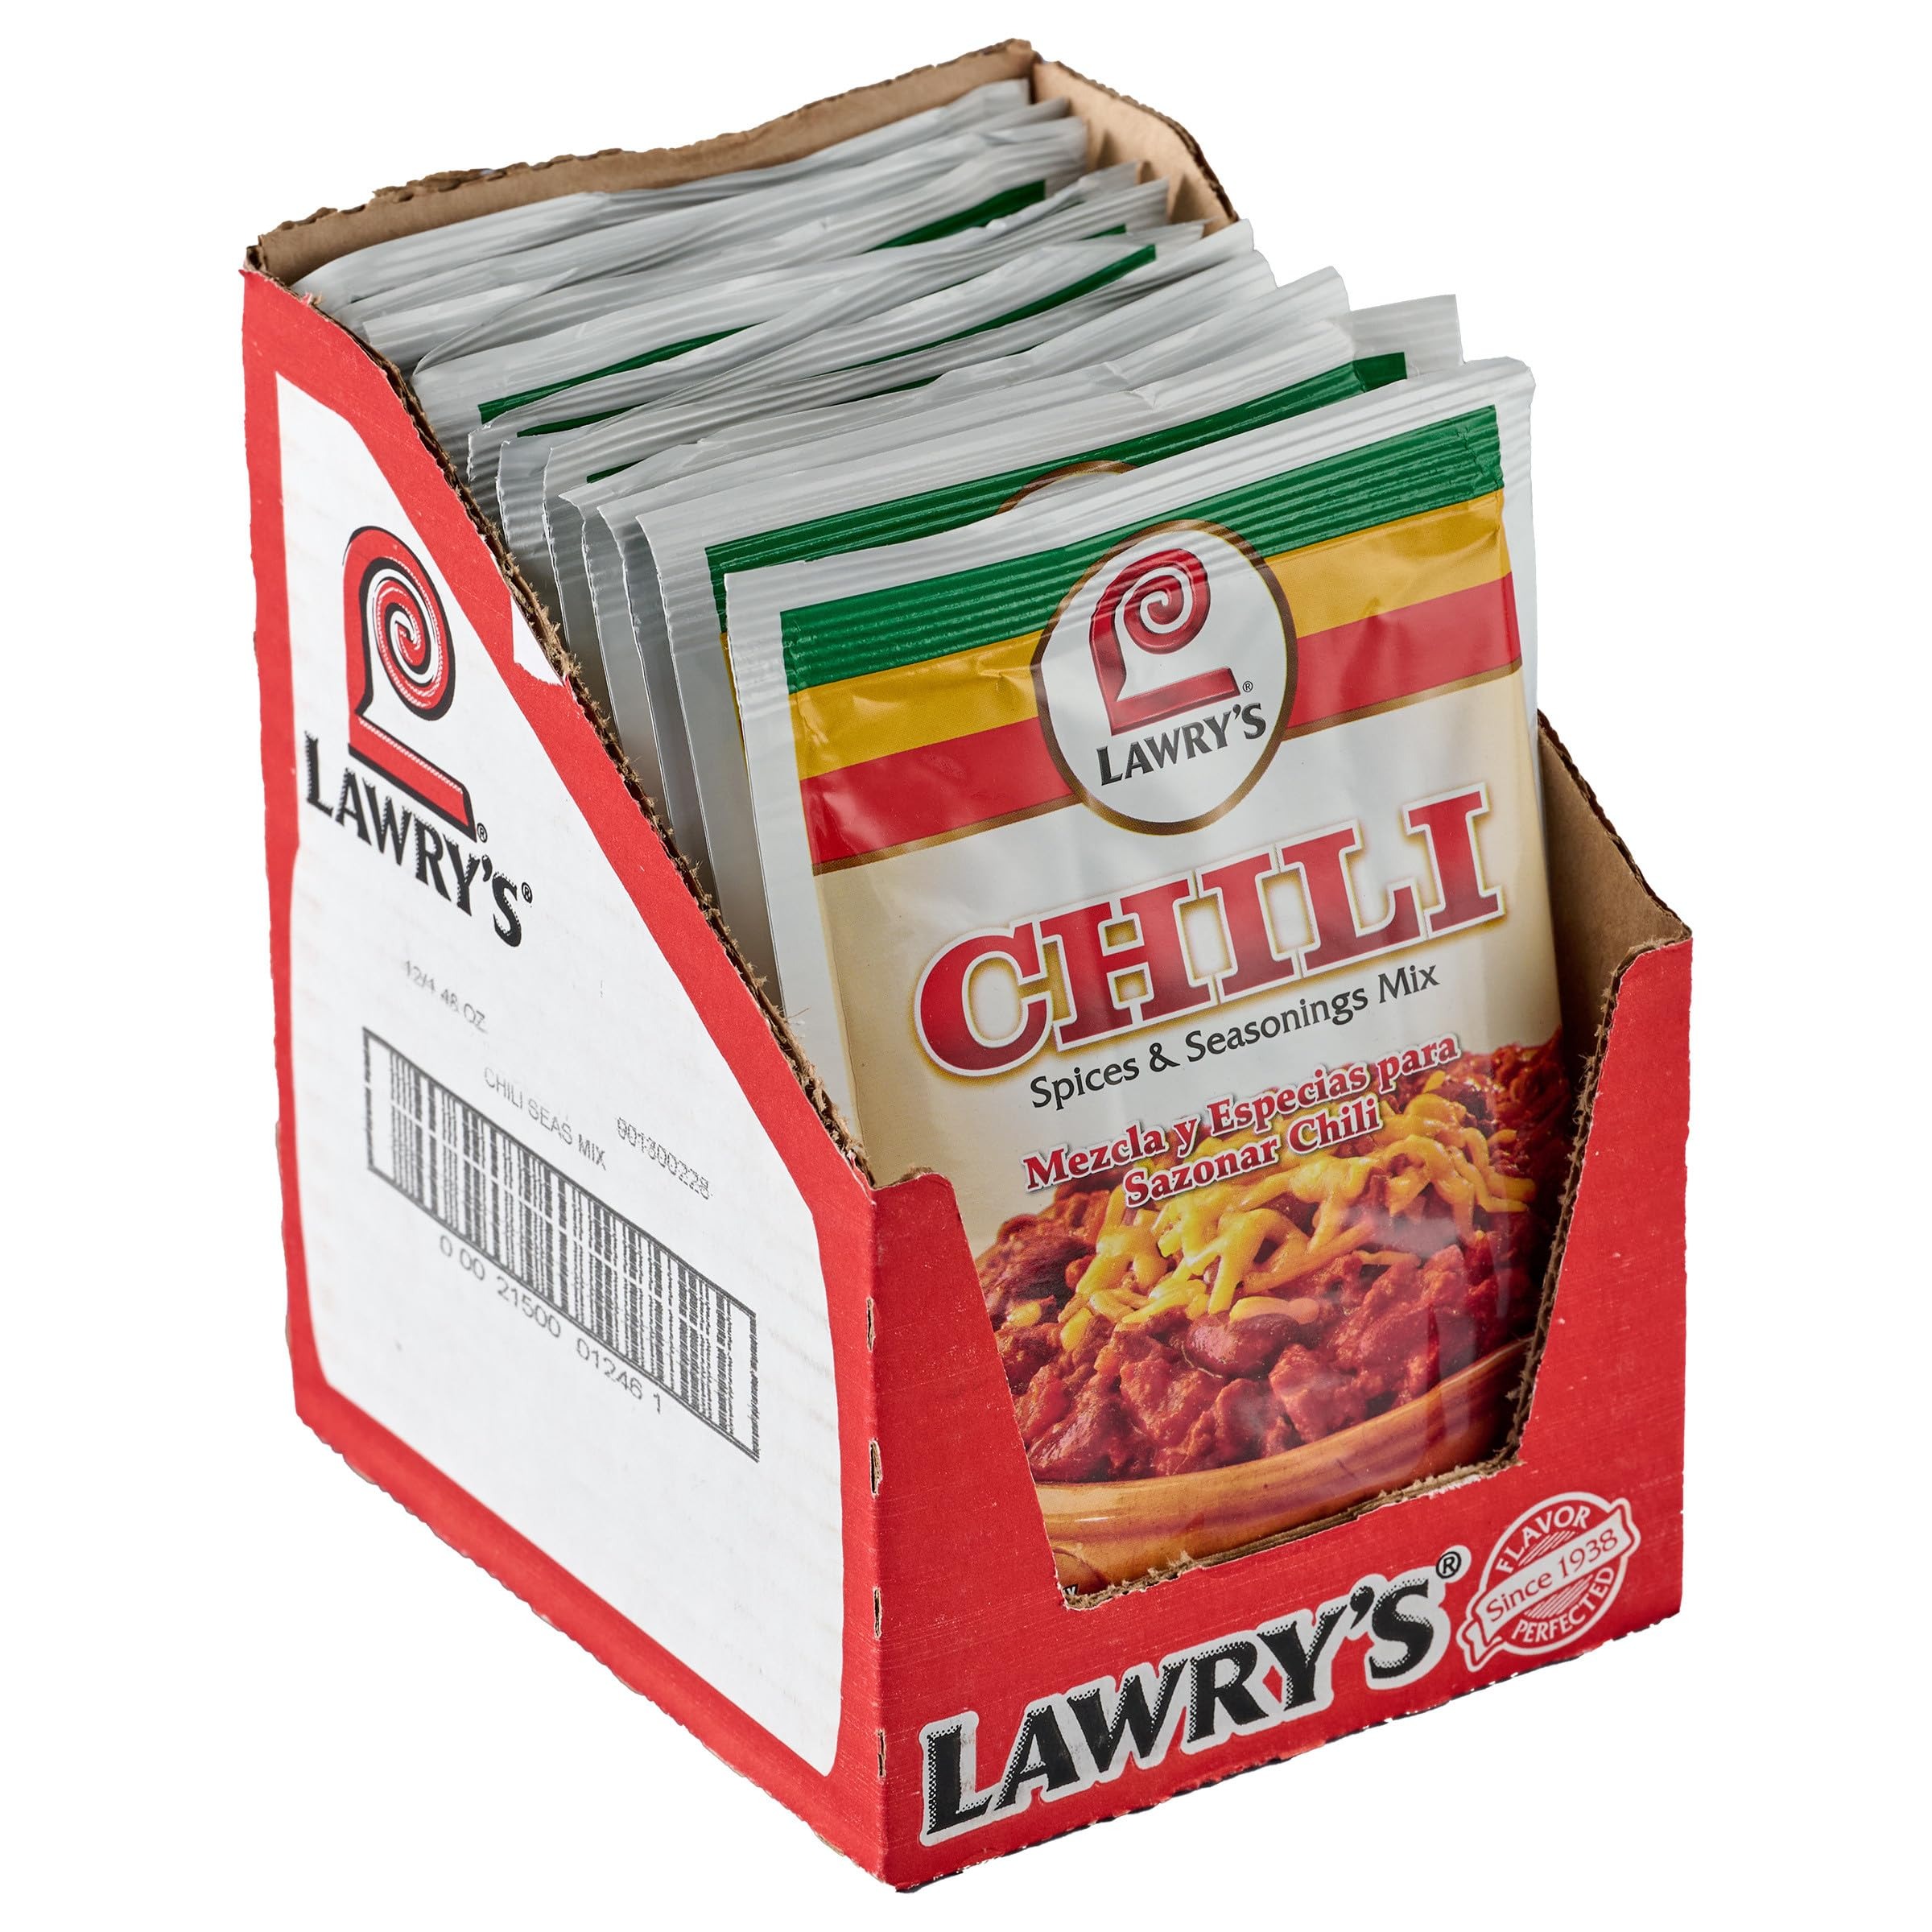
Item Name: Lawry's Chili Spices & Seasonings Mix, 1.48 oz (Pack of 12)
Bullet Point 1: Features a blend of herbs and spices, including chili peppers, cumin, oregano and paprika
Bullet Point 2: Creates delicious chili in a flash
Bullet Point 3: Can be used with ground beef, turkey or chicken
Bullet Point 4: Delivers bold and zesty flavor
Bullet Point 5: Provides a convenient, yet hearty American meal
Value: 17.76
Unit: Ounce

Price: 29.99